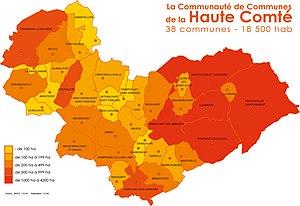
Carte démographique de la Communauté de Communes de la Haute Comté.
La communauté de communes de la Haute Comté est une communauté de communes française, située dans le département de la Haute-Saône en région Bourgogne-Franche-Comté, créée en 2014.